Jean Ross

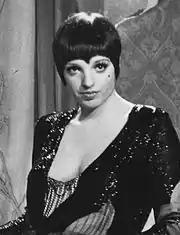
Liza Minnelli as Sally Bowles in the 1972 film "Cabaret". Ross detested her popular identification with the character of Sally Bowles.

While in England, Ross' connections to the British film industry proved crucial to Isherwood's future career. Ross had spent only around eighteen months in Berlin between 1932 and 1933 but became fluent enough in German to allow her to obtain work as a bilingual scenarist with Austro-German directors who had fled the Nazi regime. One of these Austrian directors was Berthold Viertel, who became Ross' friend.